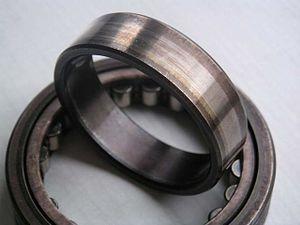
Traces brunes sur une bague de roulement, annonçant un début de grippage.